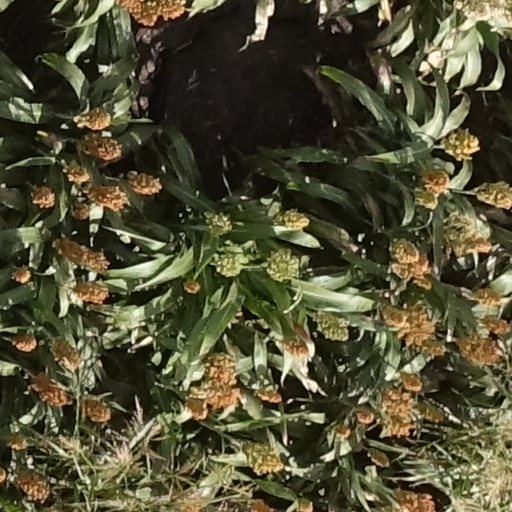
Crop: sorghum